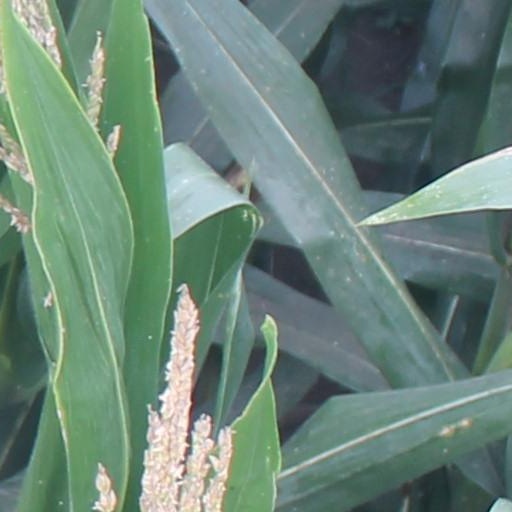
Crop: maize; corn